Kerala State Road Transport Corporation

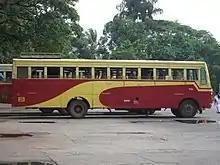
Fast Passenger bus

Non-air-conditioned buses with a 3+2 seat configuration which operate on long, intercity routes. Super Fast buses, with fewer stops than Fast Passenger buses but more than Super Express, are built on Ashok Leyland, Tata and Eicher chassis. The service began in early 1992 as an improvement of the Fast Passenger service.